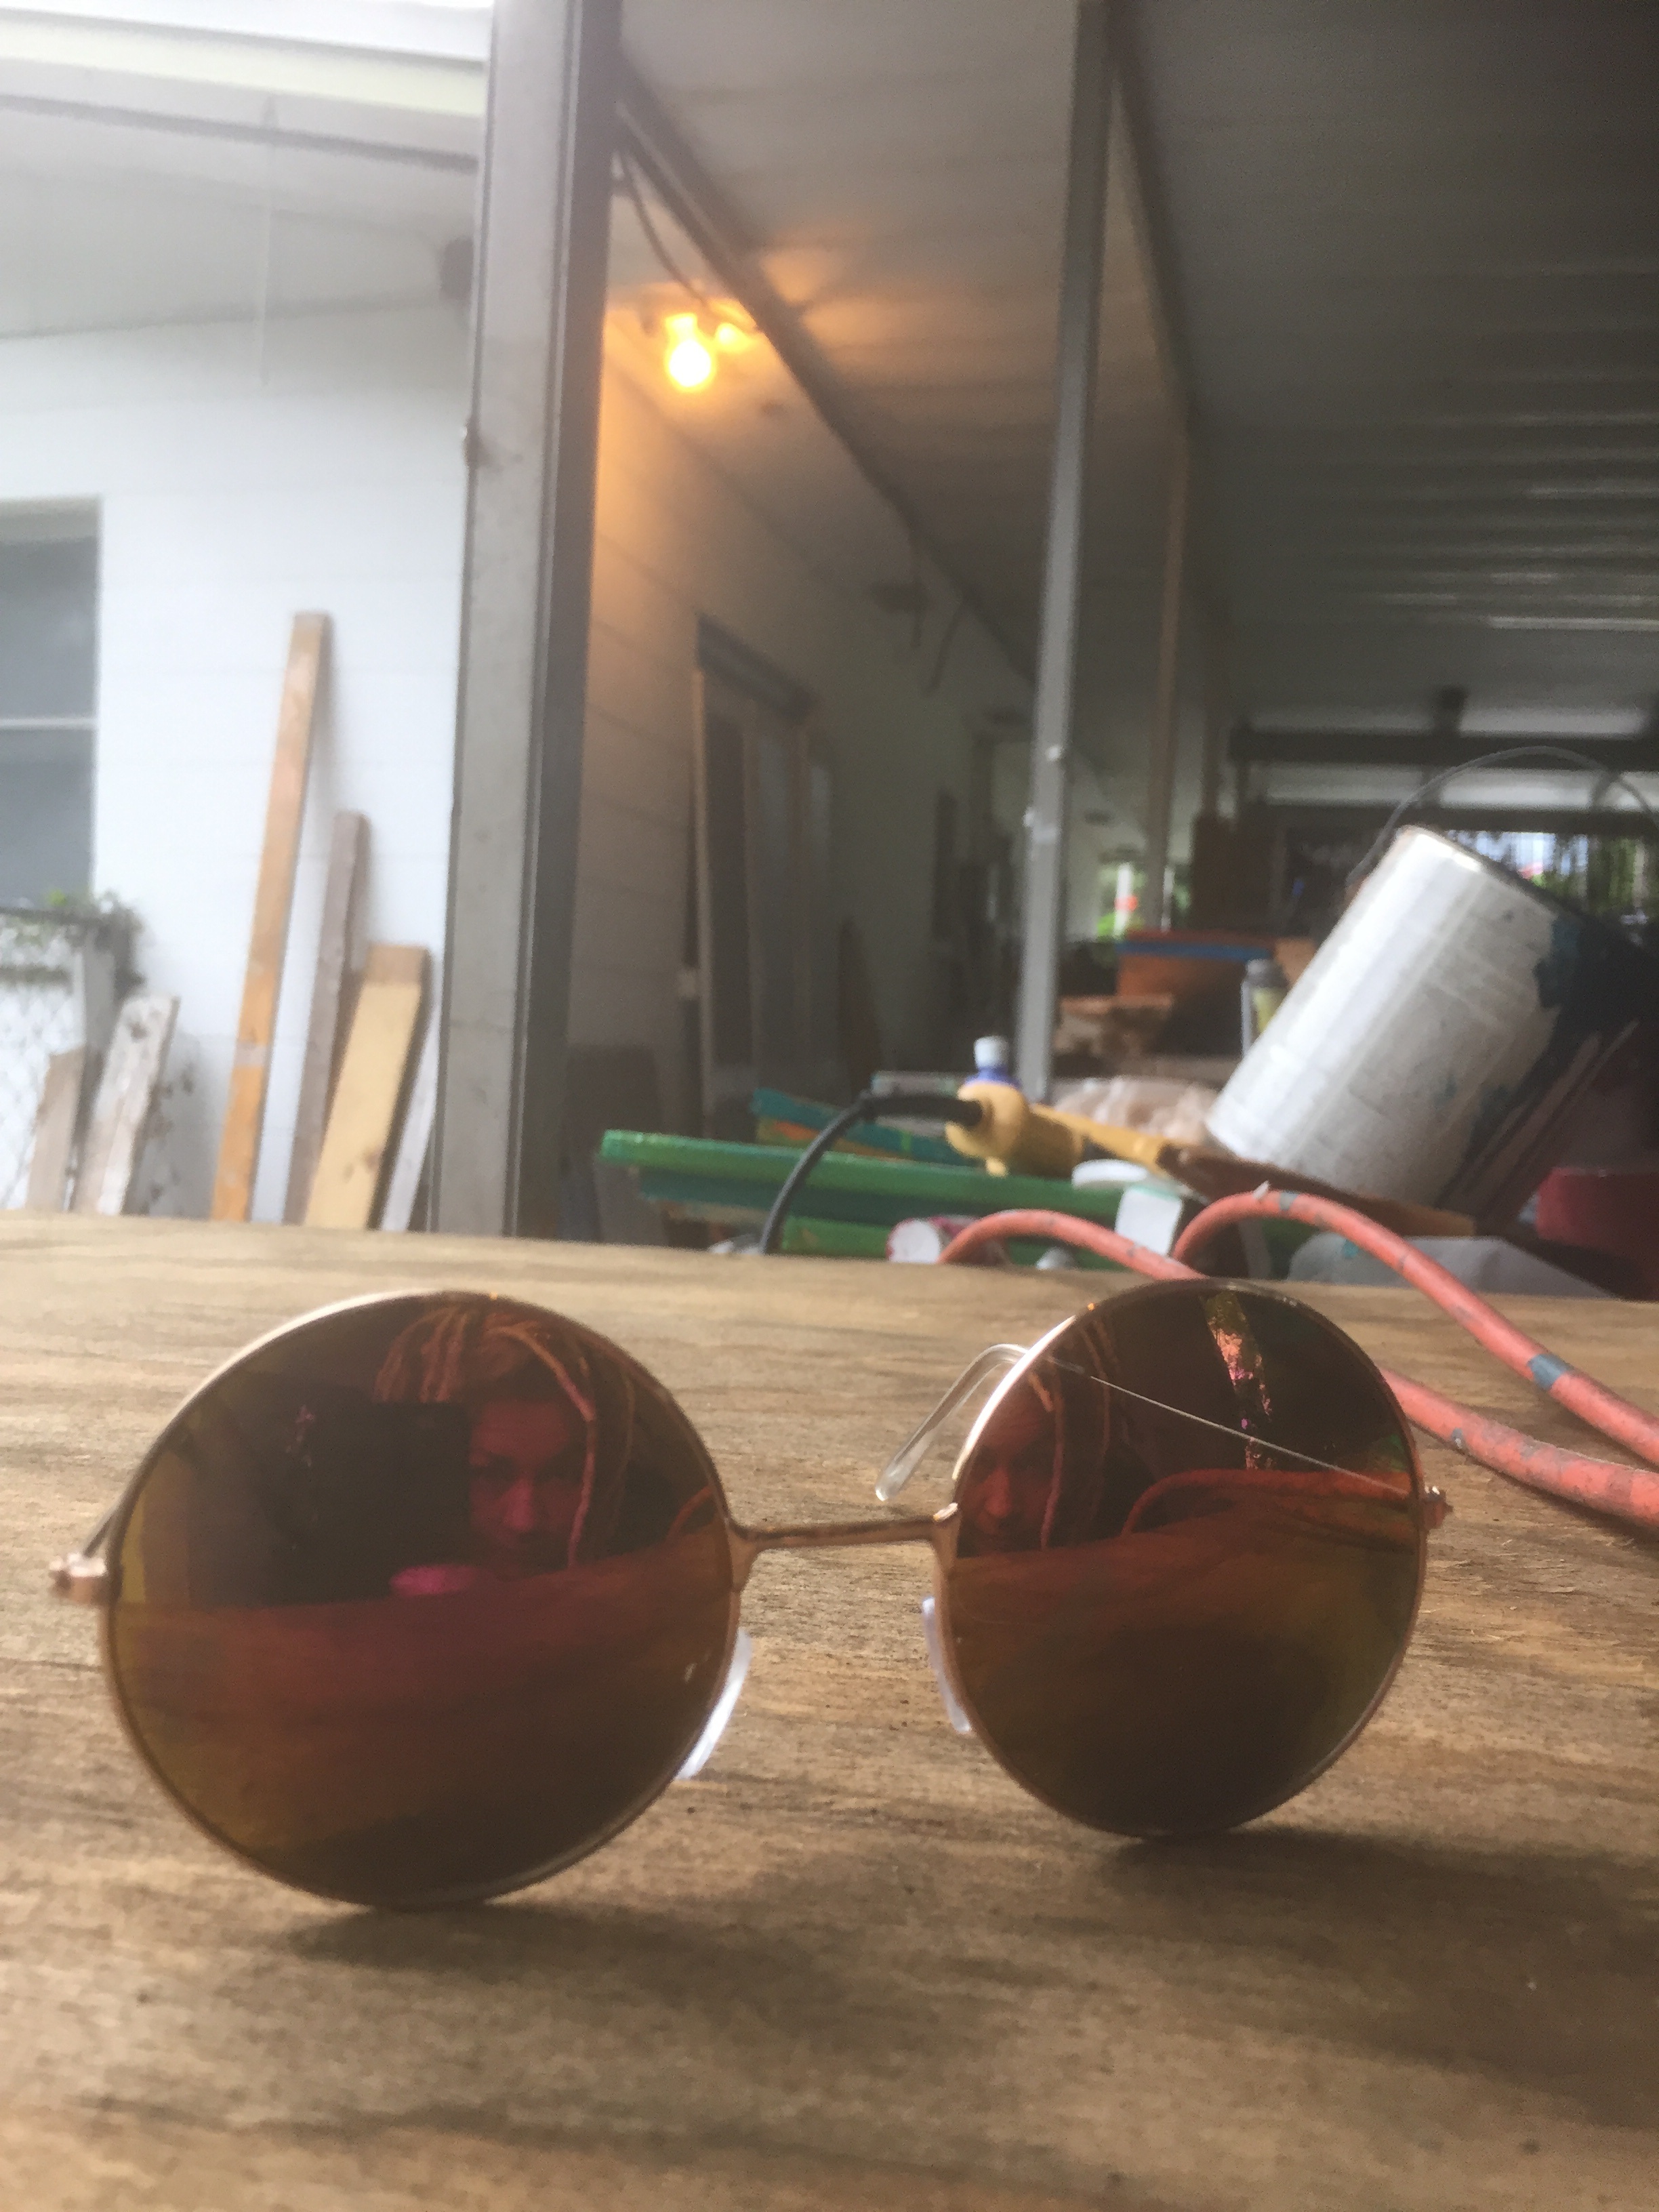
glass, color, room, lighting, shape, man made object